Hadji Ali

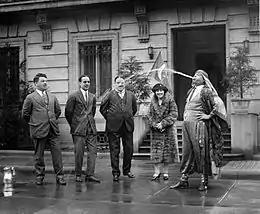
Hadji Ali demonstrating his skills, 1927

The mainstay of Ali's act was "water spouting". After swallowing large amounts of water, 60 to 100 glasses at a time, he spouted the water in a continuous stream for a sustained period of time, sometimes approaching one minute.